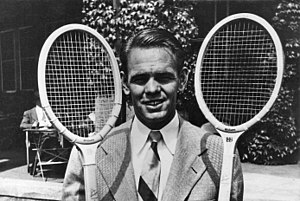
US Open-mesterskabet i herredouble / Vindere
Jack Kramer vandt fire mesterskaber i 1940'erne, heraf tre med Ted Schroeder som makker.
Herredoublemesterskabet ved US Open i tennis er afviklet hvert år siden 1881. De første mange år til og med 1967 under navnet US National Championships, hvor mesterskabet var forbeholdt amatører. Siden 1968 har turneringen været åben, så både professionelle og amatører kan deltage.